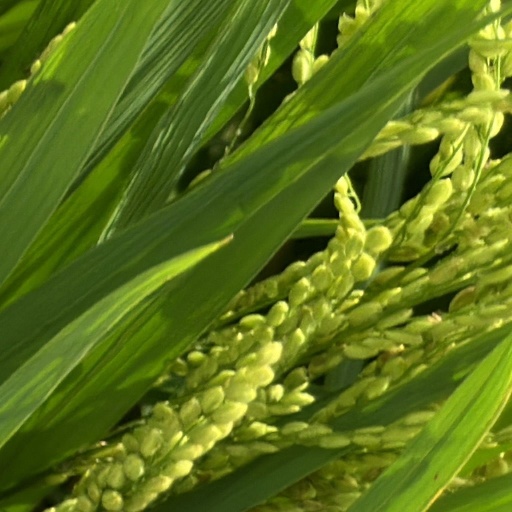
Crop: rice